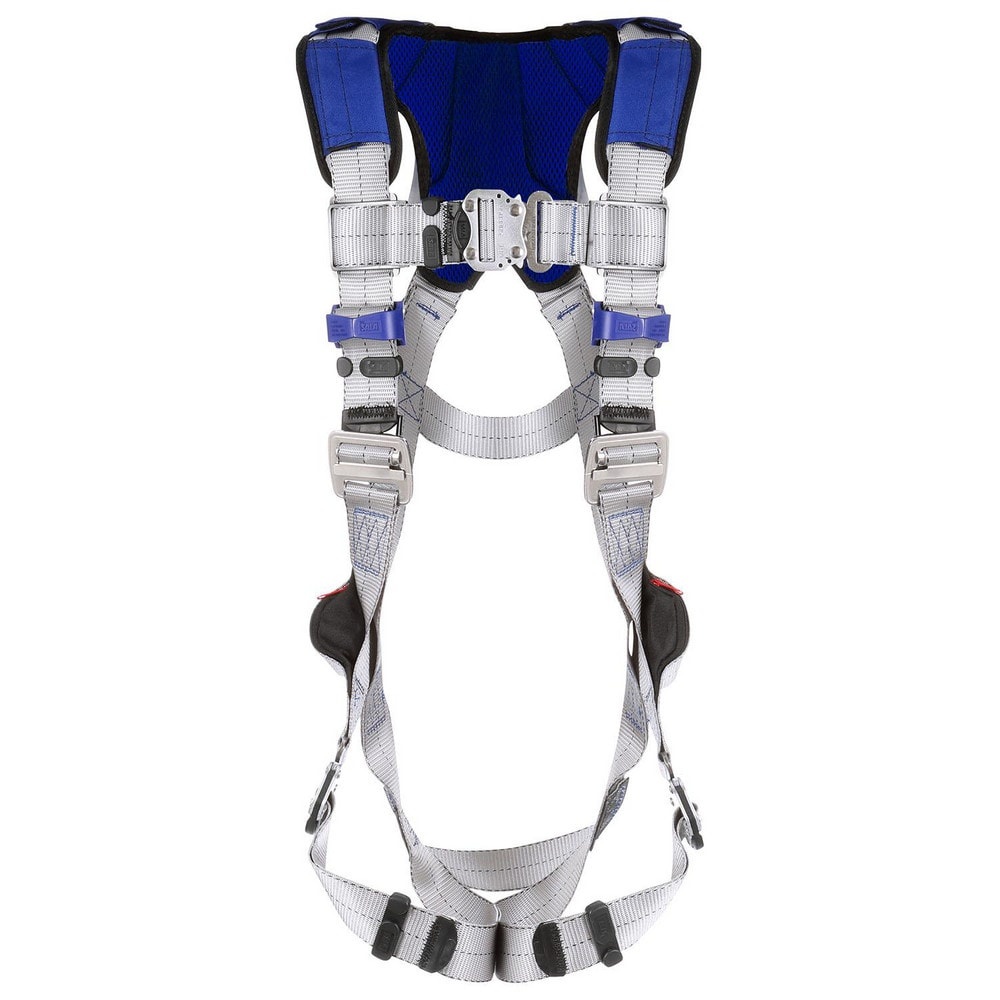
Brand: DBI/SALA / Part #: 70804697418
Item #: 87429809 Brand: DBI/SALA Model #: 70804697418 Product Specifications Harness Protection Type Personal Fall Protection Harness Application General Purpose Size 2X-Large Number of D-Rings 1.0 D-Ring Location Back Features Equipped with anti-sliding dorsal D-ring pad to help greatly reduce dorsal D-ring slide, Stainless Steel Load Capacity (Lb. - 3 Decimals) 420.000 Harness Style Comfort Vest Safety Harness Leg Strap Buckle Type Quick-Connect Chest Strap Buckle Type Quick-Connect Harness Material Polyester
Brand: DBI/SALA
Category: Business & Industrial > Work Safety Protective Gear > Work Safety Harnesses > Cross-Chest Work Safety Harnesses